History of the Brooklyn Nets

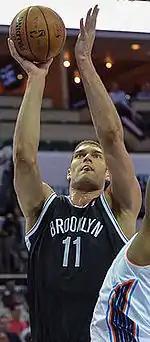
Brook Lopez

However, teamed with Kidd, Carter rallied the team to gain the eighth and final seed in the Eastern Conference, after being more than 10 games out of the playoffs at one point, with a win in the last game of the season. Even with Jefferson back, however, they were swept by the Heat in the first round of the 2005 NBA playoffs.